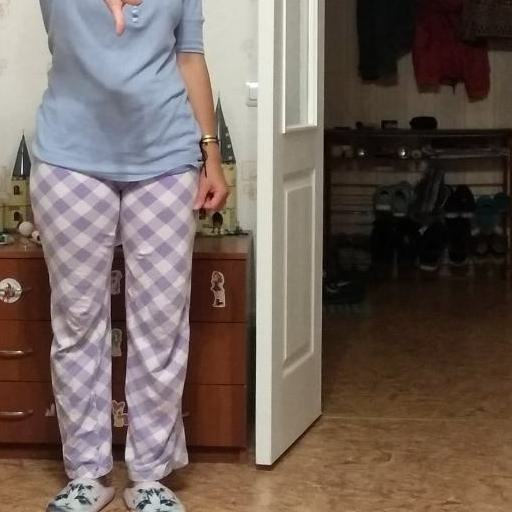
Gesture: no_gesture